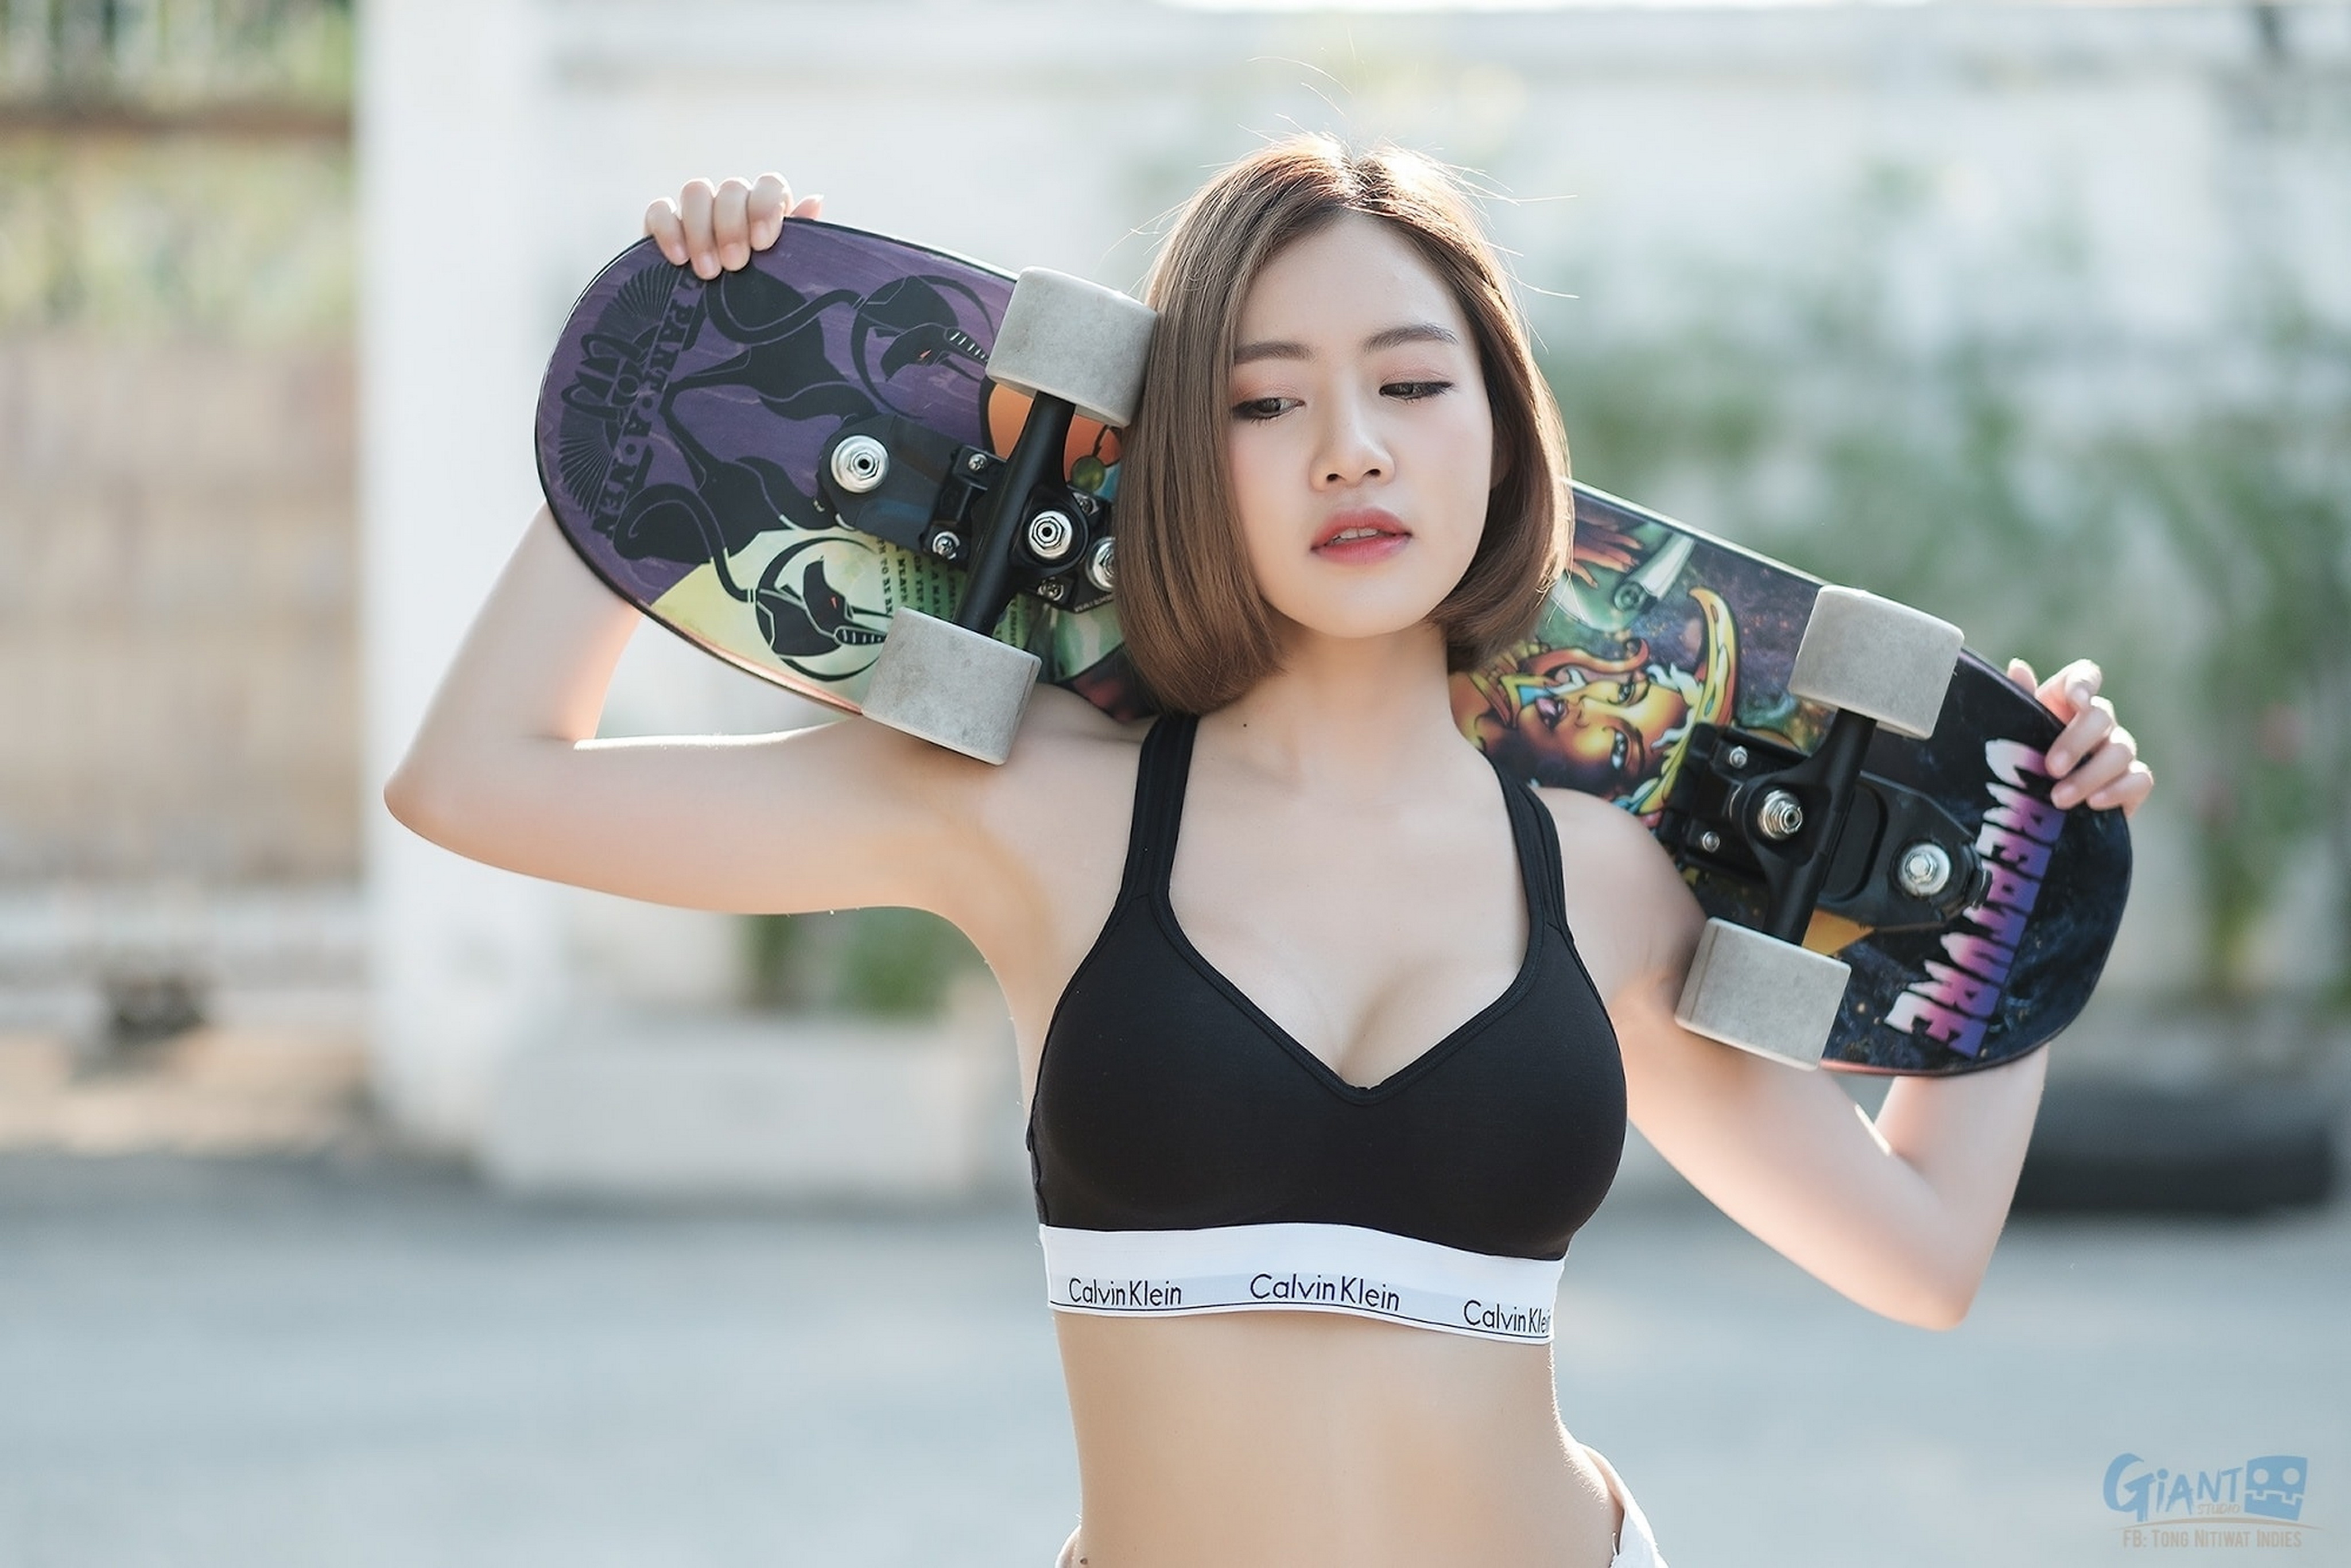
women, lady, model, person, photography, wallpaper, water, flash photography, sleeve, waist, street fashion, thigh, happy, brassiere, black hair, cool, swimwear, abdomen, trunk, long hair, navel, human leg, chest, jewellery, eyewear, leisure, brown hair, camera, fashion model, swimsuit top, undergarment, pattern, fashion accessory, gravure idol, bracelet, lingerie, sportswear, cameras optics, japanese idol, single lens reflex camera, necklace, selfie, sitting, underpants, portrait photography, photo shoot, recreation, gadget, bikini, t shirt